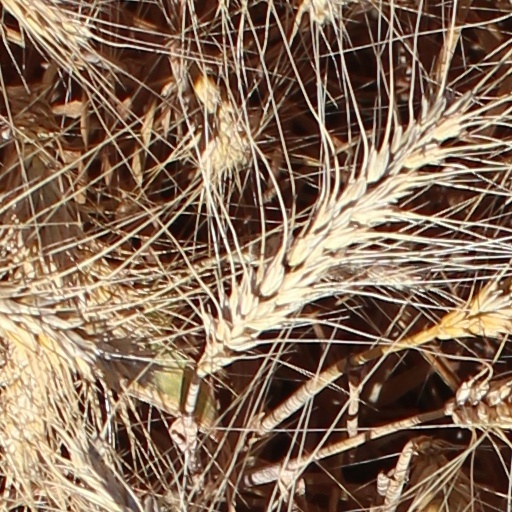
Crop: wheat